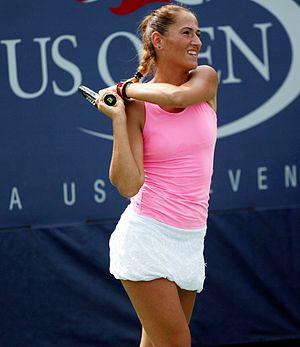
Alexandra Cadanțu, née le 3 mai 1990 à Bucarest, est une joueuse de tennis roumaine.